Norvin Green

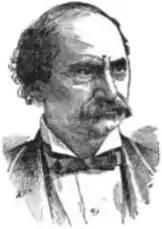

Norvin Green (April 17, 1818 – February 13, 1893) was an American businessman, physician and politician. He served as president of the Western Union Telegraph Company from 1878 until his death in 1893. He was a founding member and the first president of the American Institute of Electrical Engineers (AIEE), which later became part of the Institute of Electrical and Electronics Engineers (IEEE).